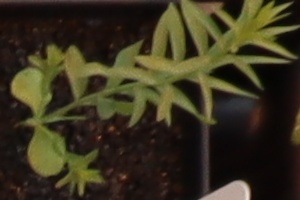
Label: Flax